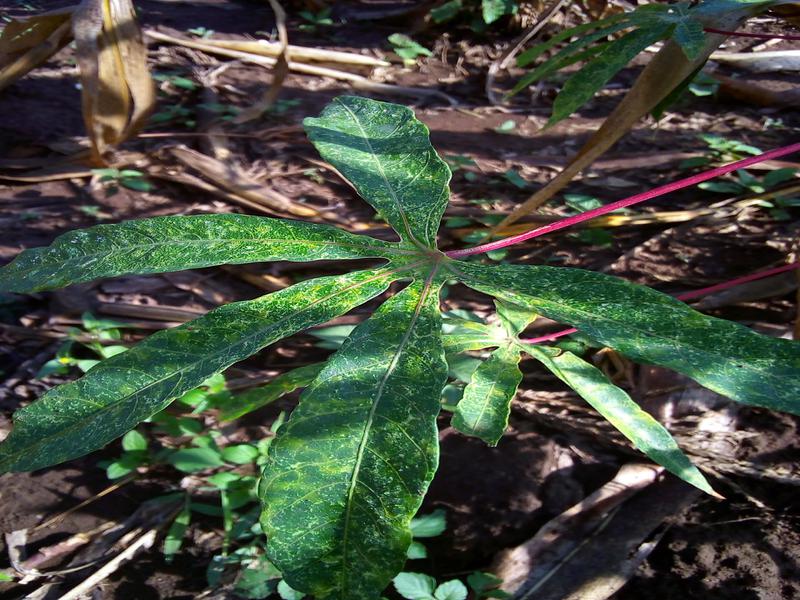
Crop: cassava
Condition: green_mottle